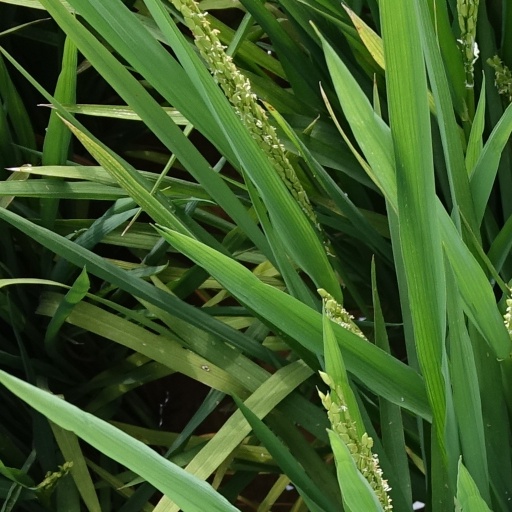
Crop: rice